Mohale Dam

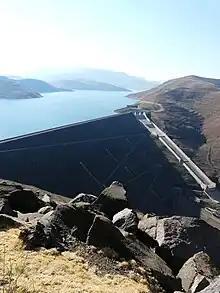
The Mohale Dam

The Mohale Dam under Phase I B of the LHWP, is designed to divert about per second of storage to the Katse Dam reservoir. The water supply meets the needs of the Gauteng region which encompasses the mining and industrial cities of Johannesburg and Pretoria. The regulated flow from the reservoir is per second which is transferred as gravity flow through the interconnecting concrete lined tunnel of length with an internal diameter of .